Shropshire

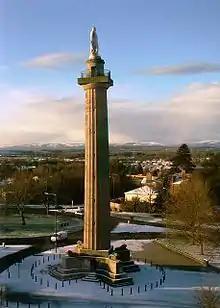
Shropshire's Shirehall is located opposite Lord Hill's Column.

The A49 is the main road through the area, running north to south, from Shrewsbury to Herefordshire. A railway line runs through the area on the same route as the A49 with stations at Church Stretton, Craven Arms and Ludlow. The steam heritage Severn Valley Railway runs from Bridgnorth into Worcestershire along the Severn Valley, terminating at Kidderminster.